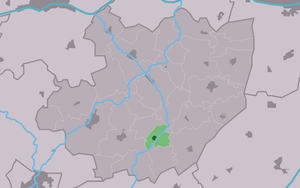
Rien est un village néerlandais de la commune de Súdwest-Fryslân en Frise. Rien est situé dans le sud de la commune, au bord du Frjentsjerter Feart. En 2009, Rien avait environ 132 habitants.